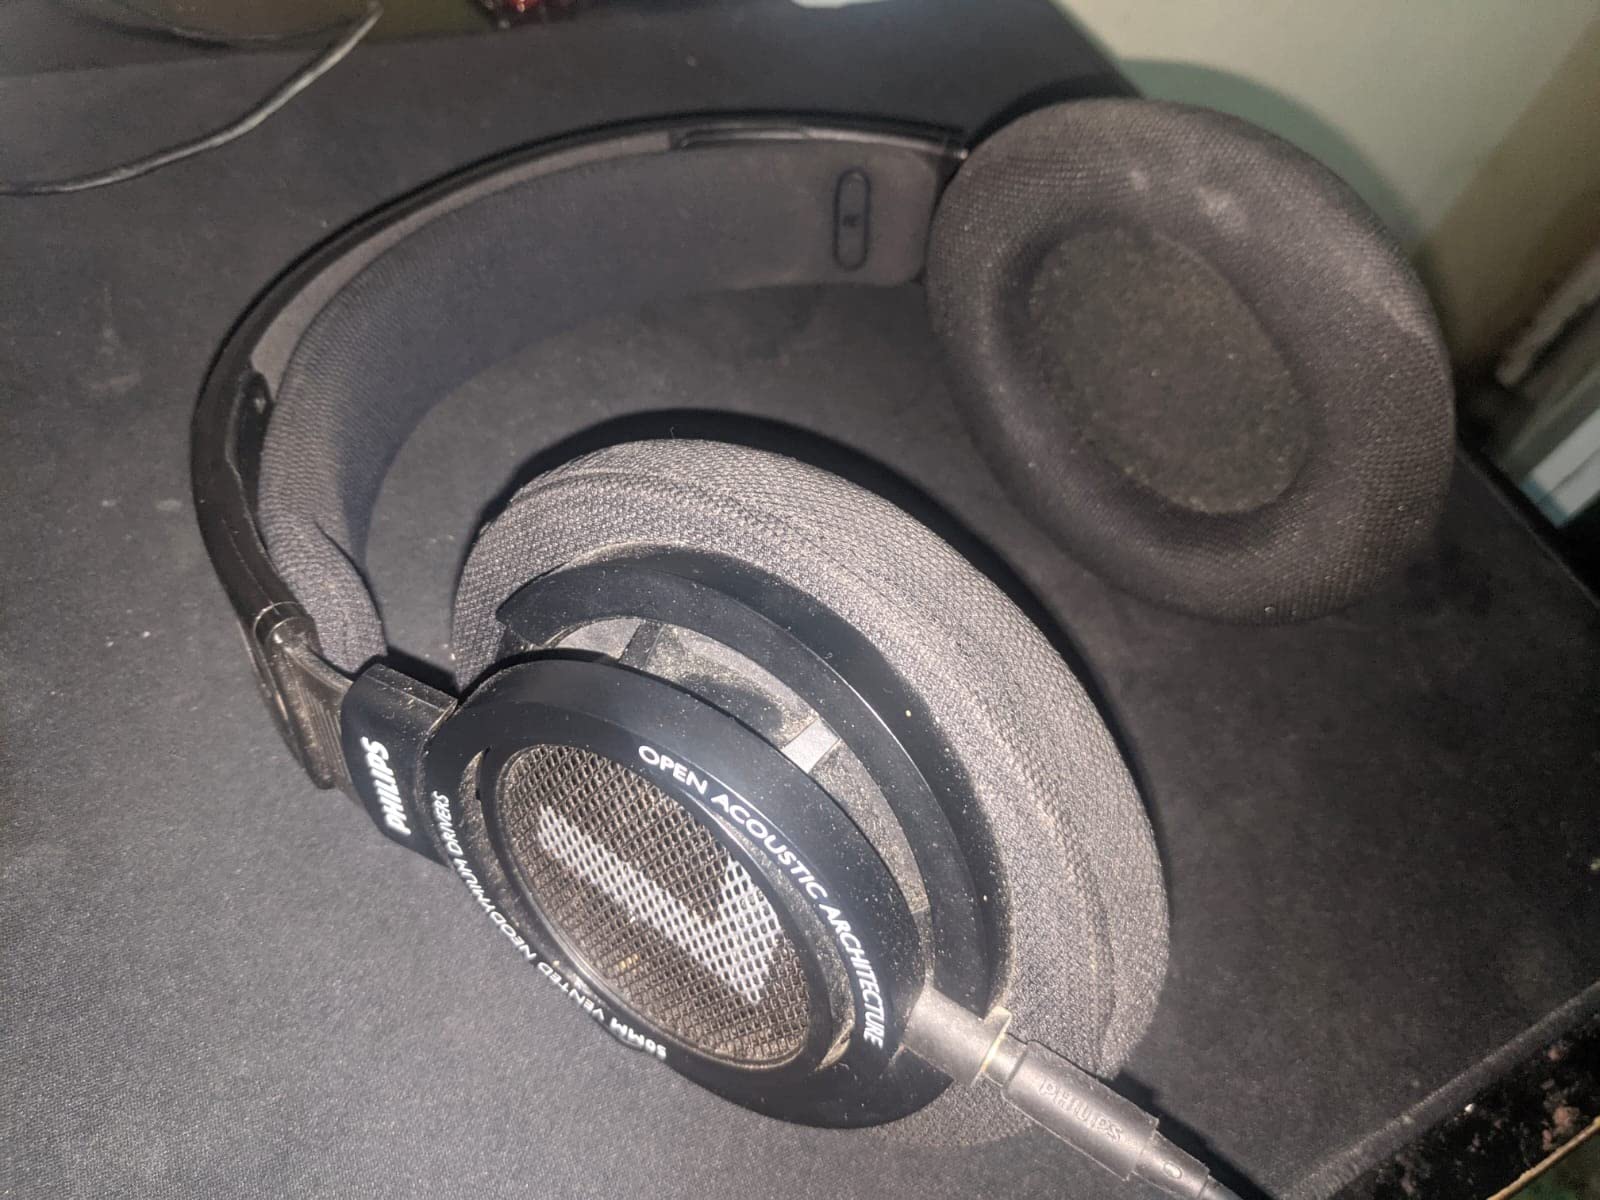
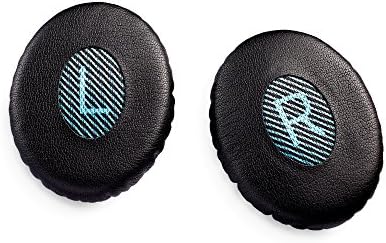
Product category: headphones
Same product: no